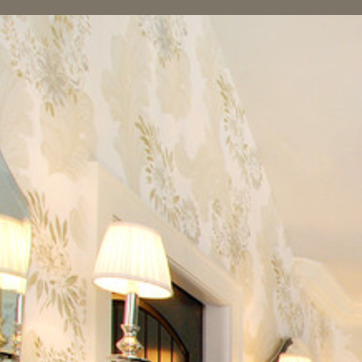
Material: wallpaper